Pieter Janssens Elinga

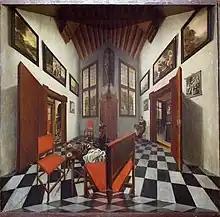
"Perspective box", Museum Bredius.

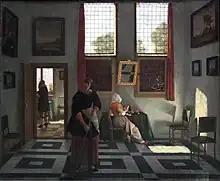
Interior with painter, reading lady and maid recurring, 1668, Städelsches Kunstinstitut

Pieter Janssens Elinga (1623–1682) was a Dutch Golden Age painter, mainly of domestic interior scenes with a strong emphasis on the rectangular geometrical elements of windows, floor tiling paintings, and other elements, and a few genre figures. He also painted still lifes.